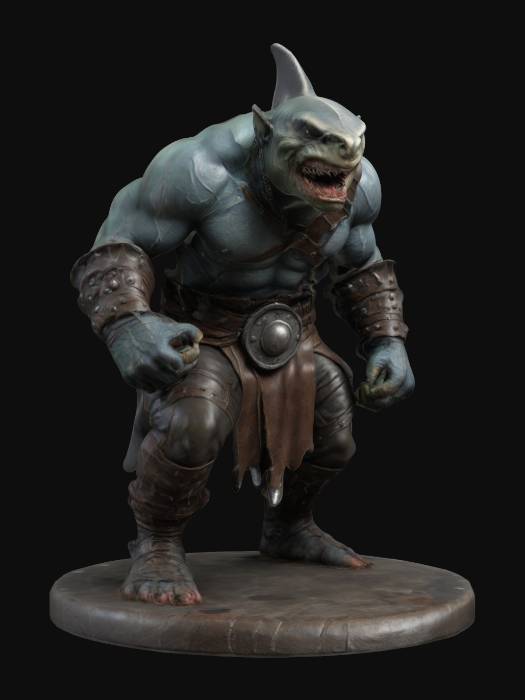
미적 점수 (1~10점): 9